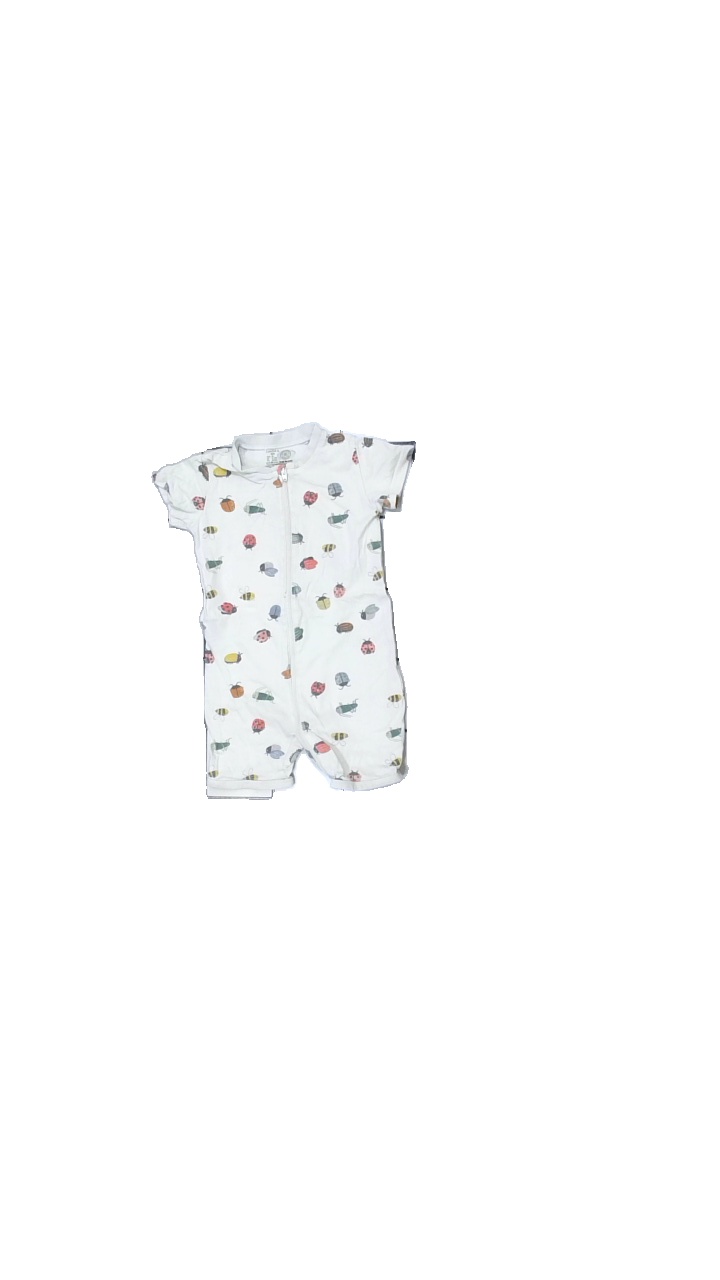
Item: Top (Children)
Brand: Lindex
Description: body med tryck
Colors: White, Blue, Green, Red, Black
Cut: C-collar
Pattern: Animal print
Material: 100% bomull
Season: All
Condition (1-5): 4
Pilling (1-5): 5
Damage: urtvättad
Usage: Reuse
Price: <50